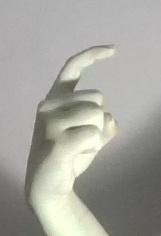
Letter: ra